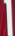
Number: 1